Lifta

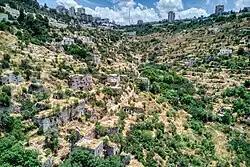
View of Lifta, 2023

In the 1945 statistics the population of Lifta was 2,250; 2,230 Muslims and 20 Christians, and the total land area was 8,743 dunams, according to an official land and population survey. 3,248 dunams were for cereals, while 324 dunams were built-up (urban) land.